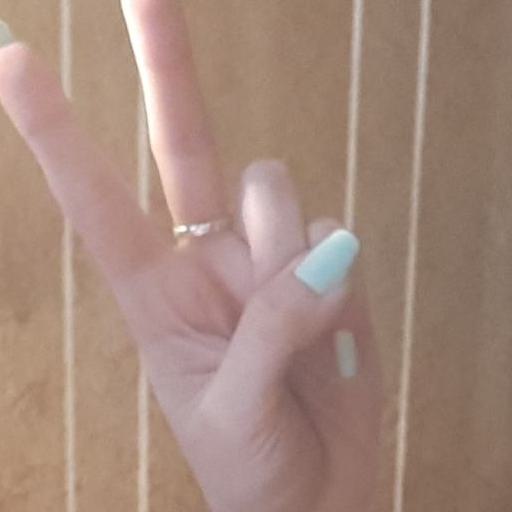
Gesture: peace